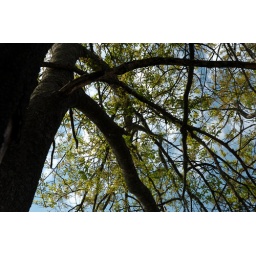
This tree reaches over the water of the Mississippi River.